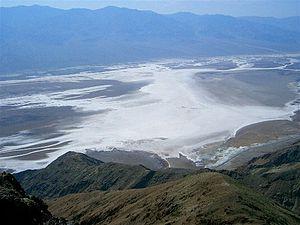
Dante's view, vallée de la mort, Californie J'ai pris cette photo au cours d'un voyage en Californie en 2004. GFDL utilisateur:Urban
En géologie, un graben est un fossé tectonique d'effondrement entre des failles normales. Le compartiment surélevé par rapport au graben est appelé « horst ».
Le parc national de la vallée de la Mort est situé à l'est de la Sierra Nevada, en Californie, et s'étend en partie sur le Nevada. Avec plus de 13 600 km², ce parc de zone aride, intégralement situé dans le désert des Mojaves, est l'un des plus grands parcs nationaux américains.